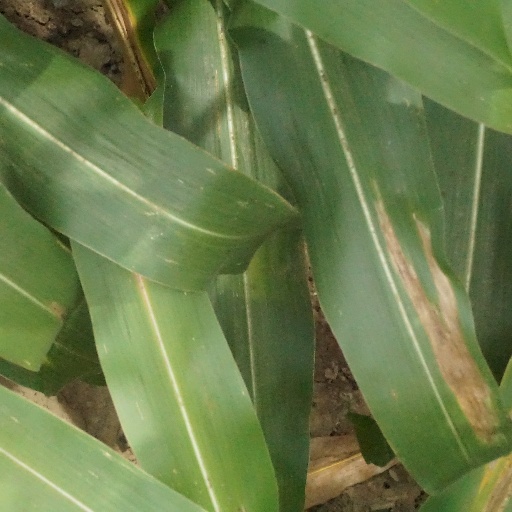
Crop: maize; corn